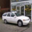
Label: automobile